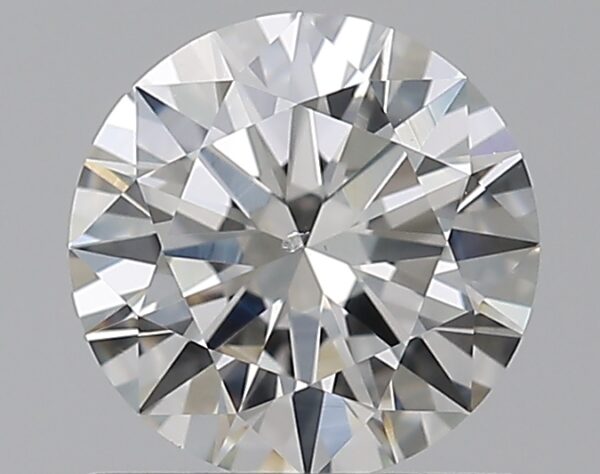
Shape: round
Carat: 0.75
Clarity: SI1
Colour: H
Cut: EX
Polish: EX
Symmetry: EX
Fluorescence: N
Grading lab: GIA
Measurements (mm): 5.9 x 5.93 x 3.53